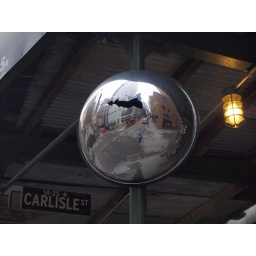
Broken mirror in street